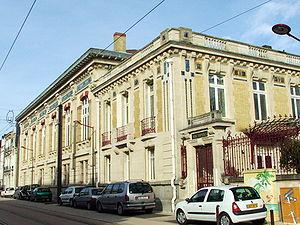
L'ancienne bibliothèque municipale du Mans, avenue Gambetta.
Le Mans dispose de 6 établissements gérés par la municipalité : 4 médiathèques et 2 bibliothèques.
La médiathèque Louis Aragon est une bibliothèque municipale publique française, située dans la commune du Mans, dans la Sarthe. Elle fut inaugurée dans le quartier des Halles en 1988. Elle se situe à mi-chemin du point culminant de la butte du Greffier, symbolisé par le Palais des Congrès et de la Culture. Elle est grande de 7 700 m² dont 4 000 m² pour le service au public. Son architecture cubique, conçue autour d'un large patio, fut imaginée par l’architecte Jean-Louis Bertrand. Il s'agit de la médiathèque centrale gérant l'ensemble du réseau des 5 autres médiathèques et bibliothèques réparties dans la seule ville du Mans. De fait, elle est l'héritière de l'ancienne bibliothèque municipale du Mans, née en 1789 et disparue en même temps que l'ouverture de la nouvelle médiathèque. Elle bénéficie ainsi du statut de bibliothèque municipale classée, obtenu par l'ancienne bibliothèque en 1933.